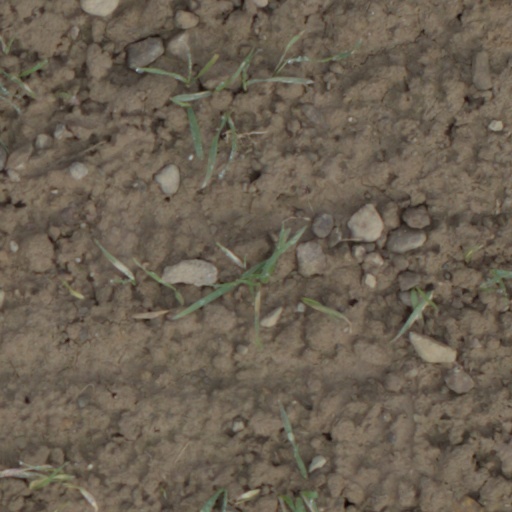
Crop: wheat